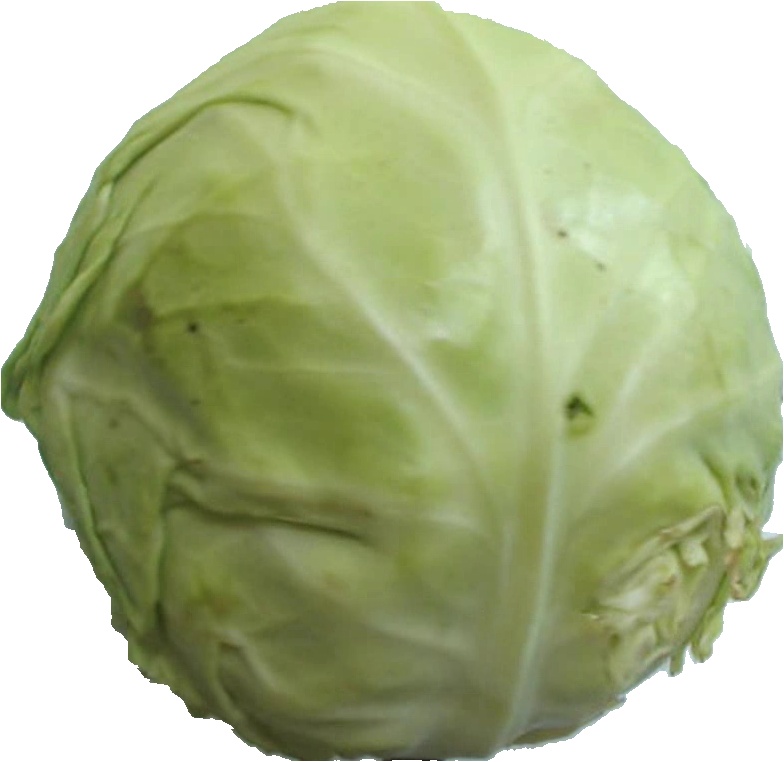
Label: cabbage_white_1